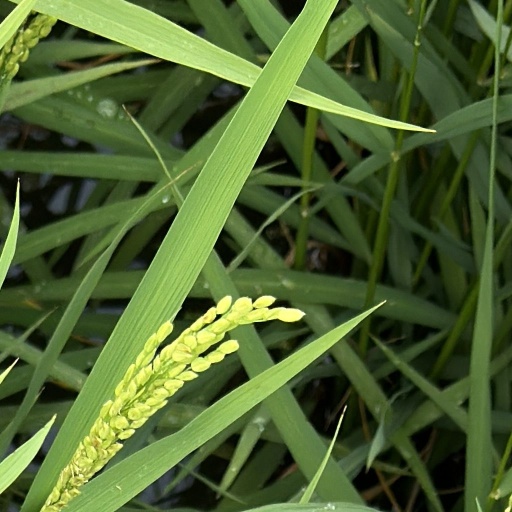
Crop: rice